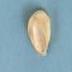
Maize quality: Good